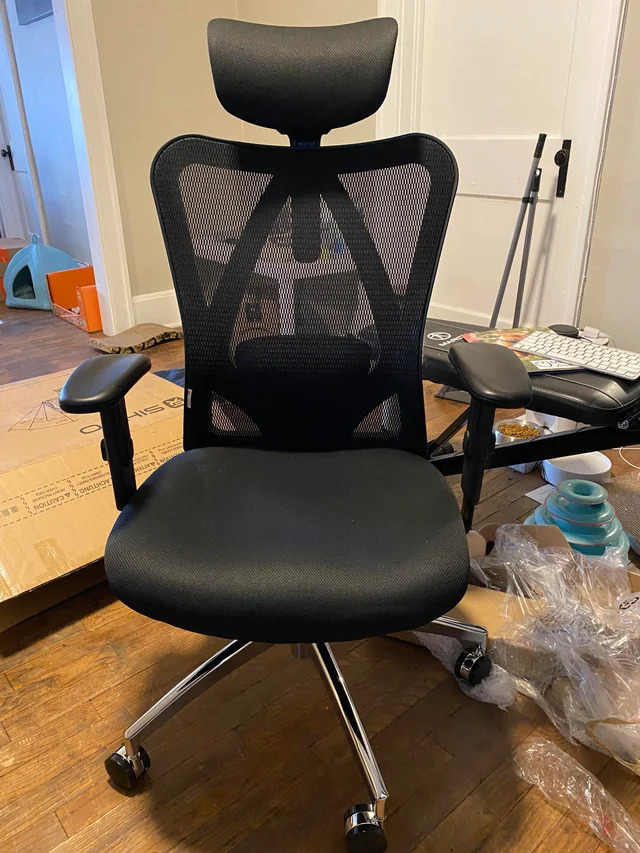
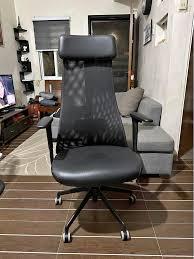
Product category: items_chair
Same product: no